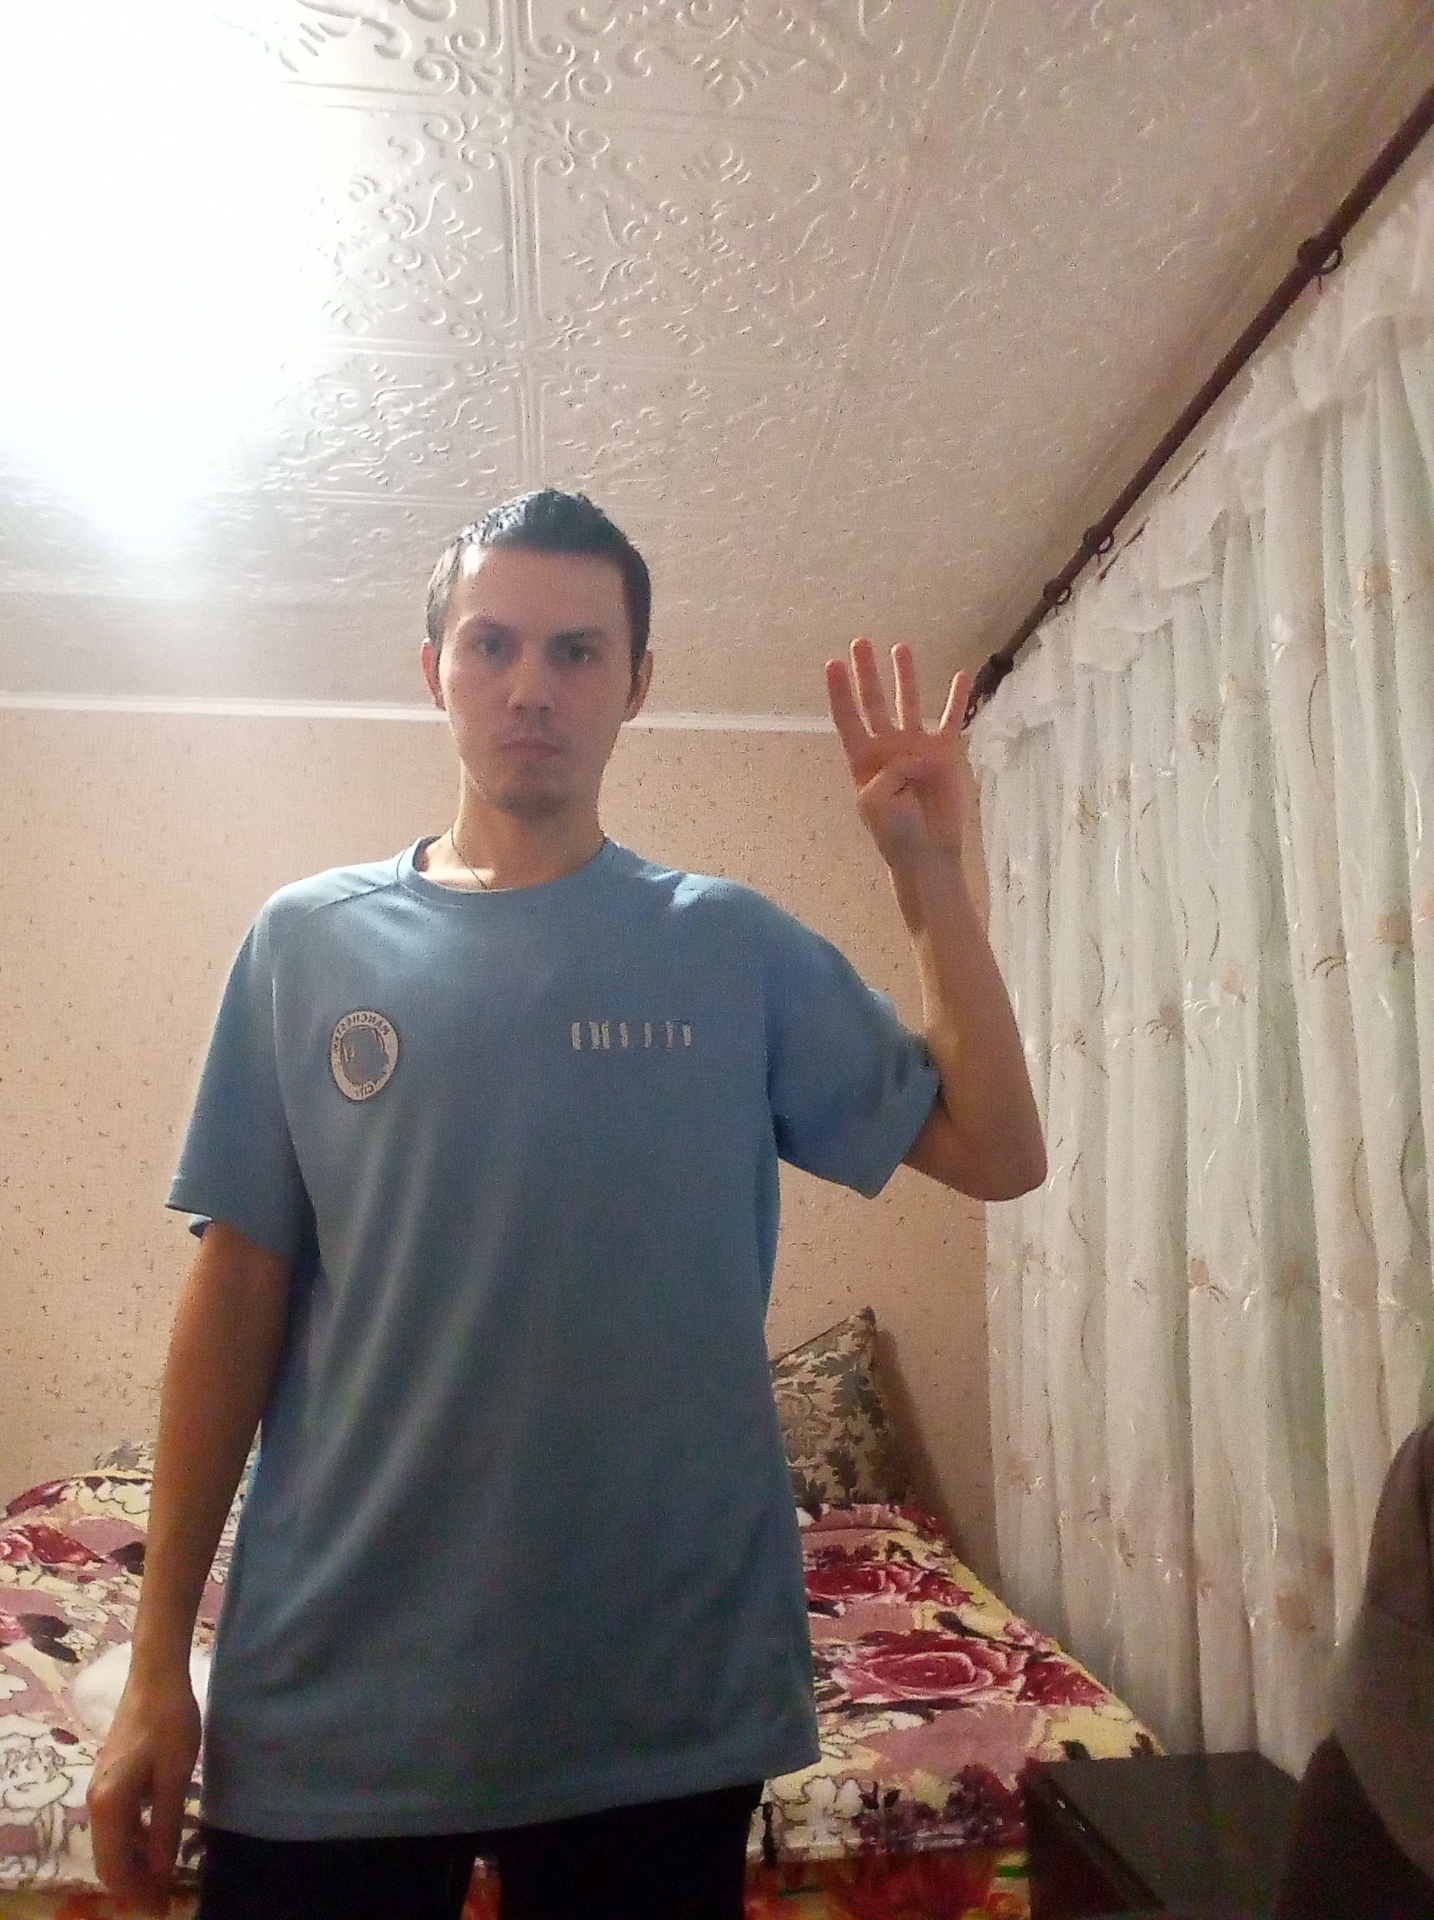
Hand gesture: four